Poppy (singer)

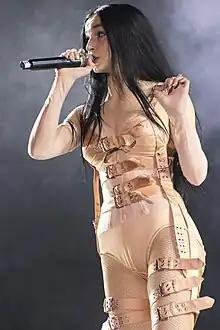
Poppy performing in 2023

Moriah Rose Pereira (born January 1, 1995), better known as Poppy and formerly as That Poppy, is an American singer, songwriter, and YouTuber. She first earned recognition for surreal performance art videos on YouTube, in which she played an uncanny valley-like android commenting on and satirizing internet culture and modern society. She has become more widely known for being highly experimental and versatile with her artistry and music.